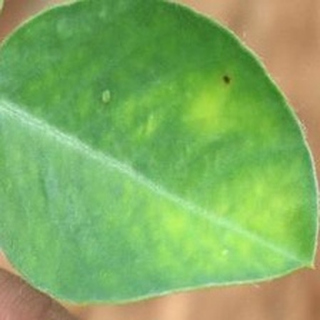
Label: groundnut_nutrition_deficiency